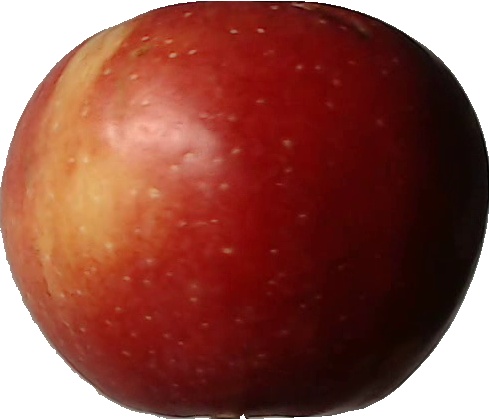
Label: apple_braeburn_1